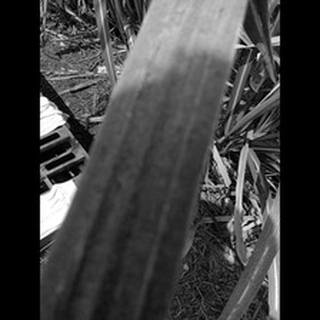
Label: sugarcane_rust